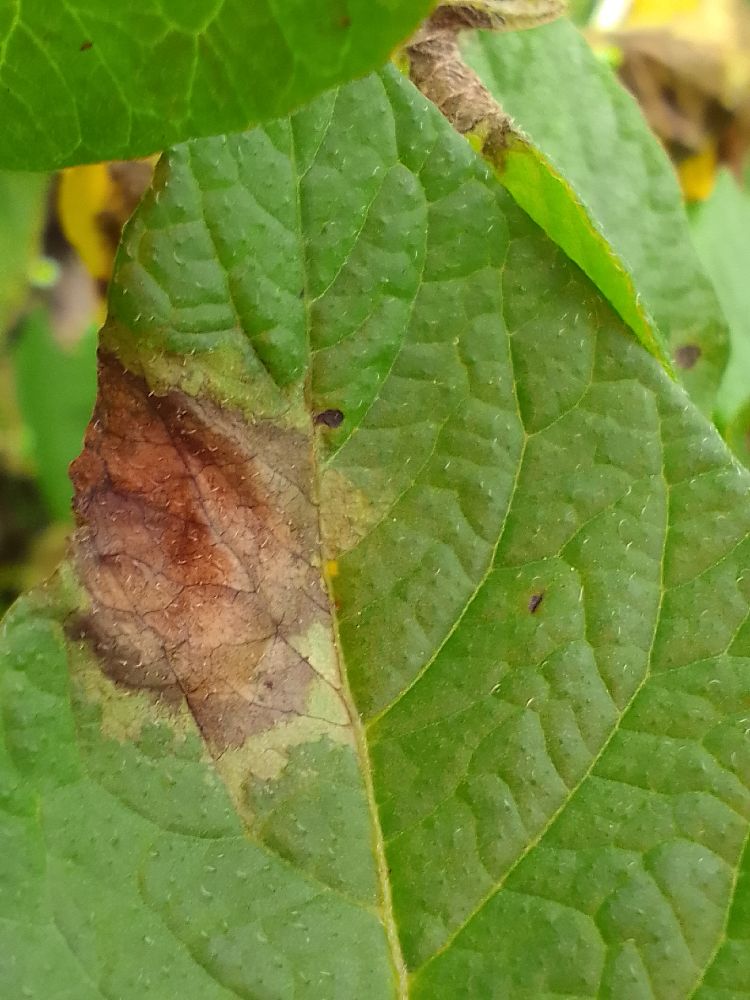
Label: Late blight